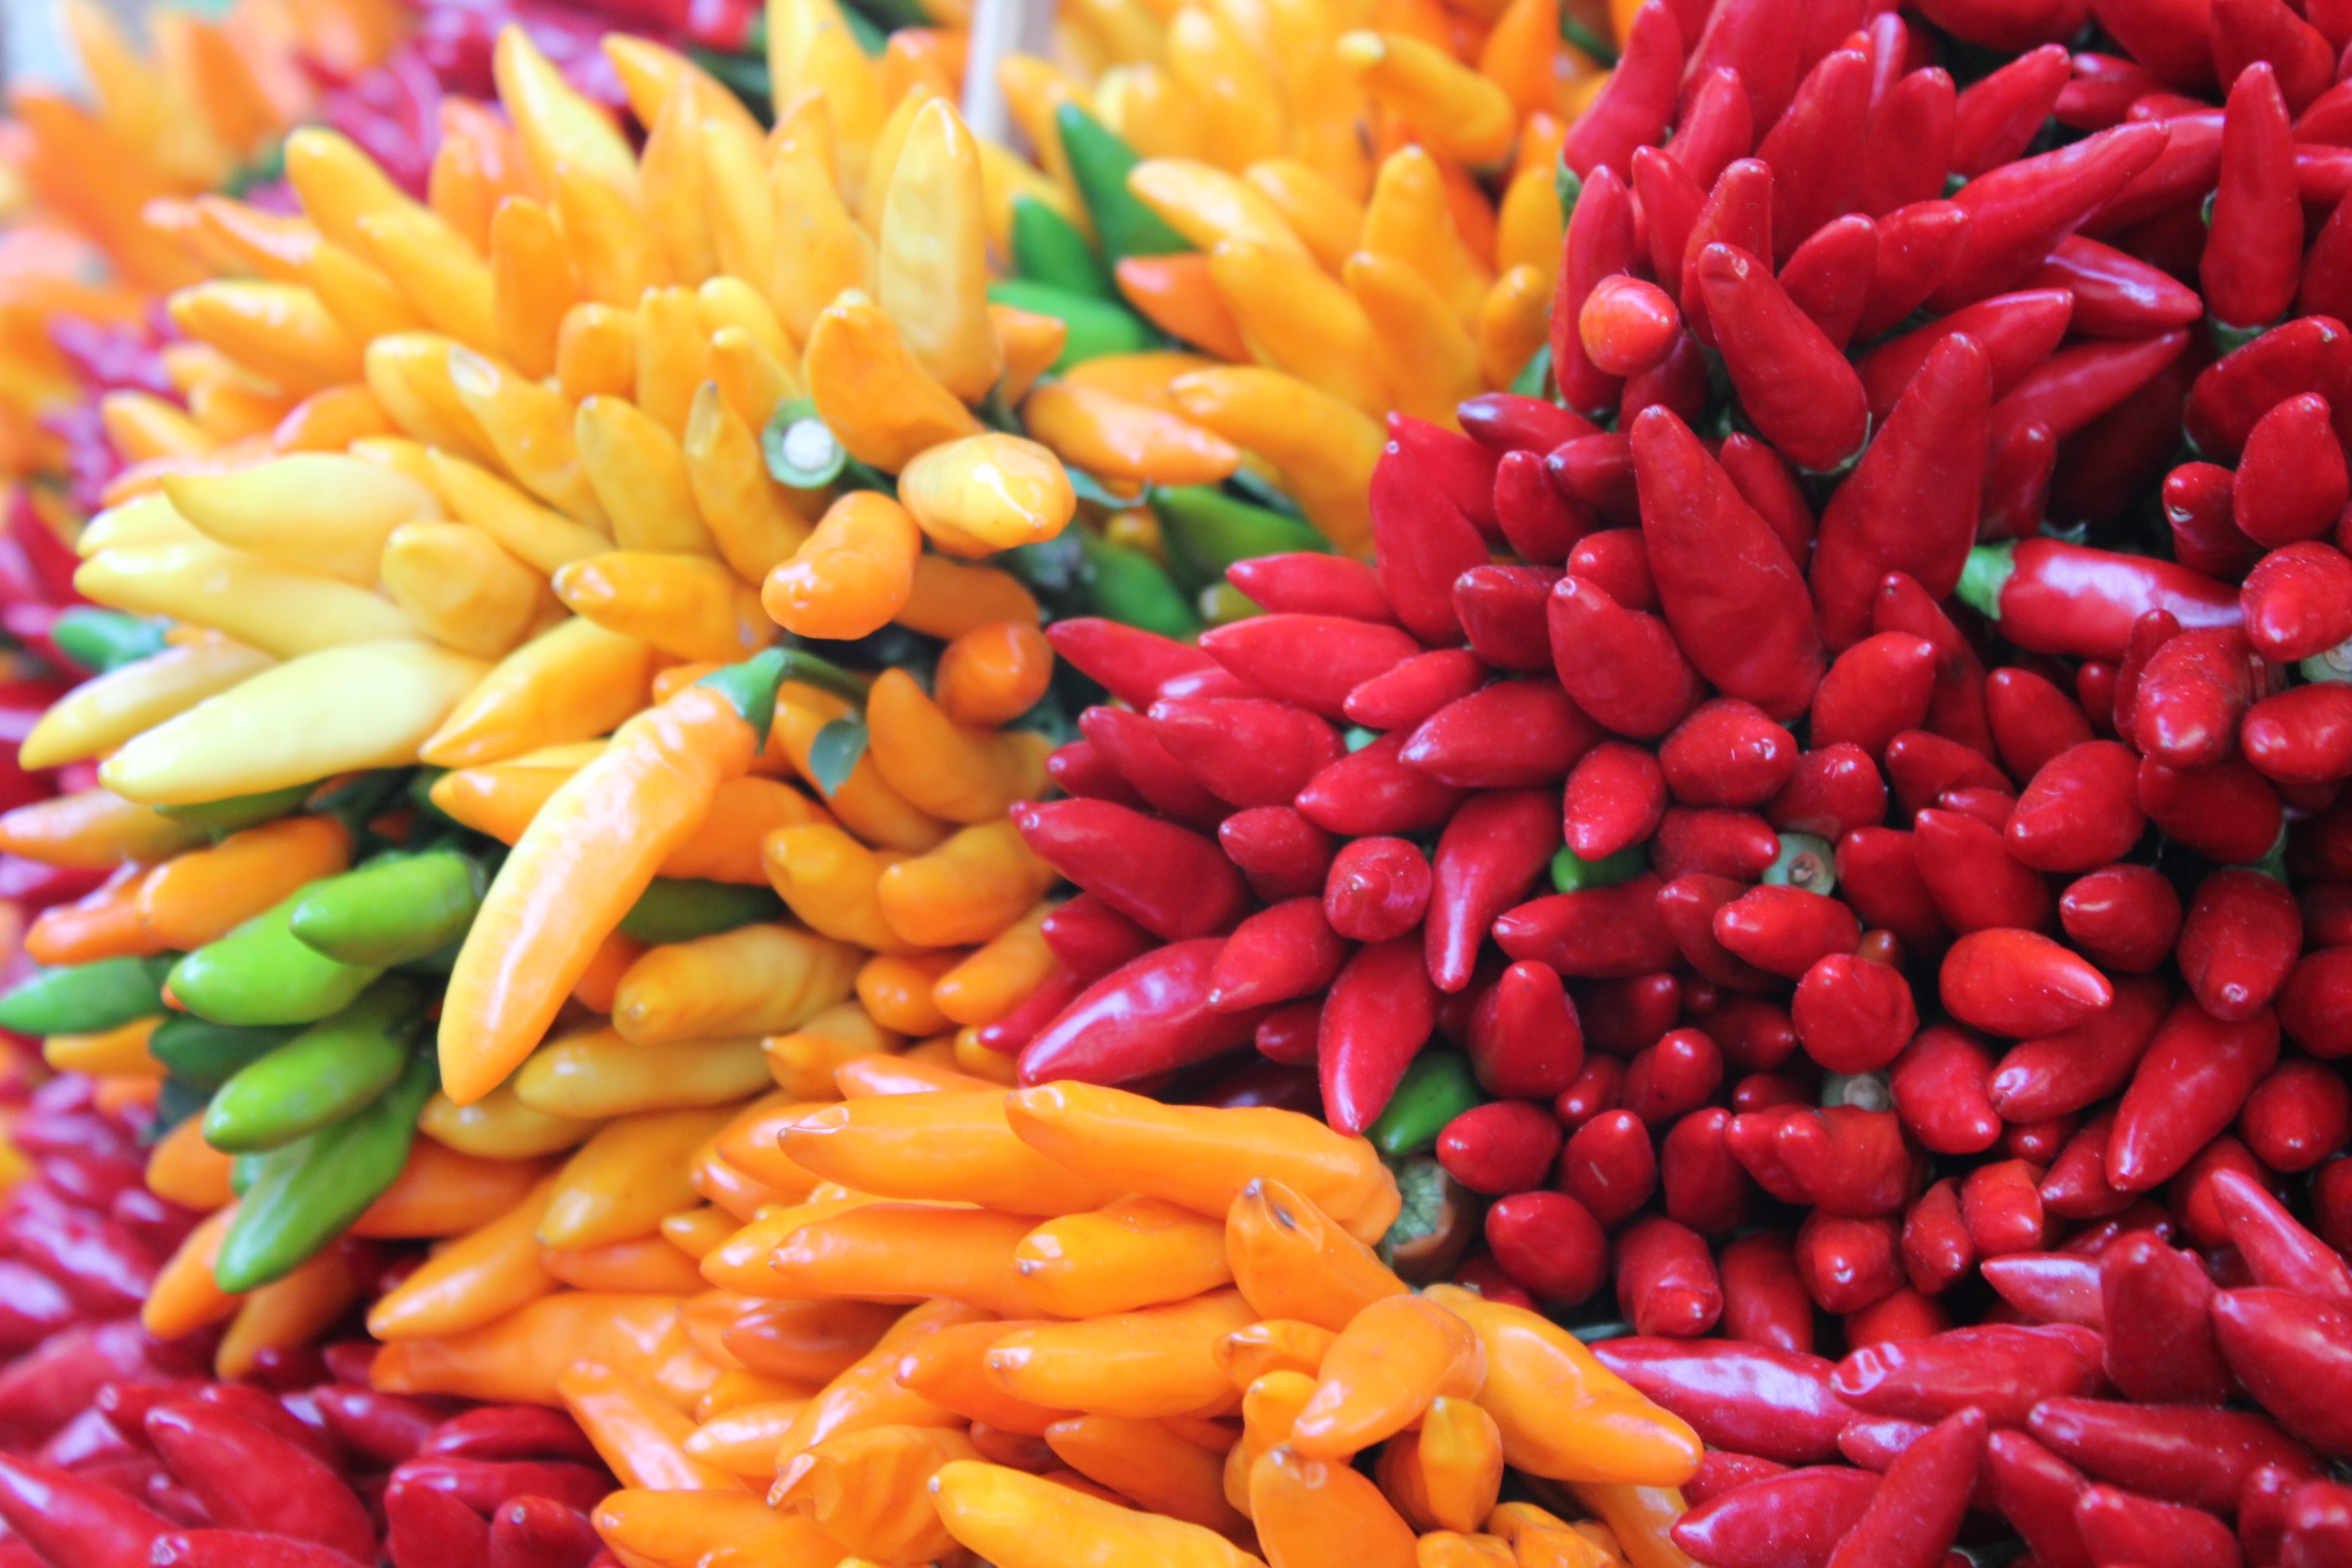
plant, flower, dish, food, produce, vegetable, cuisine